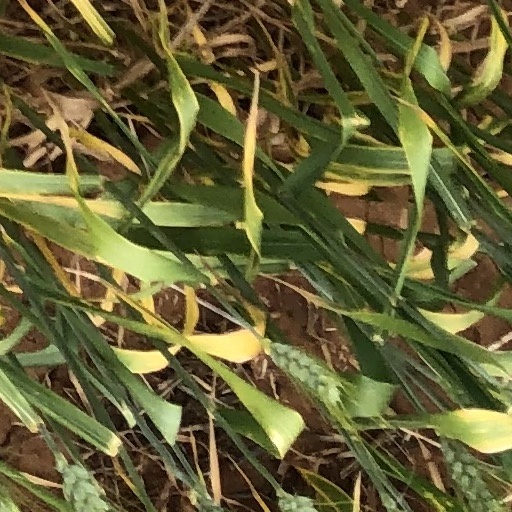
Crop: wheat